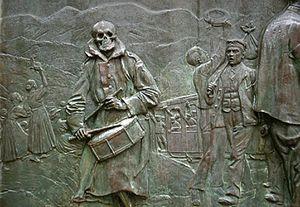
Curt Liebich est un peintre, illustrateur et sculpteur allemand.